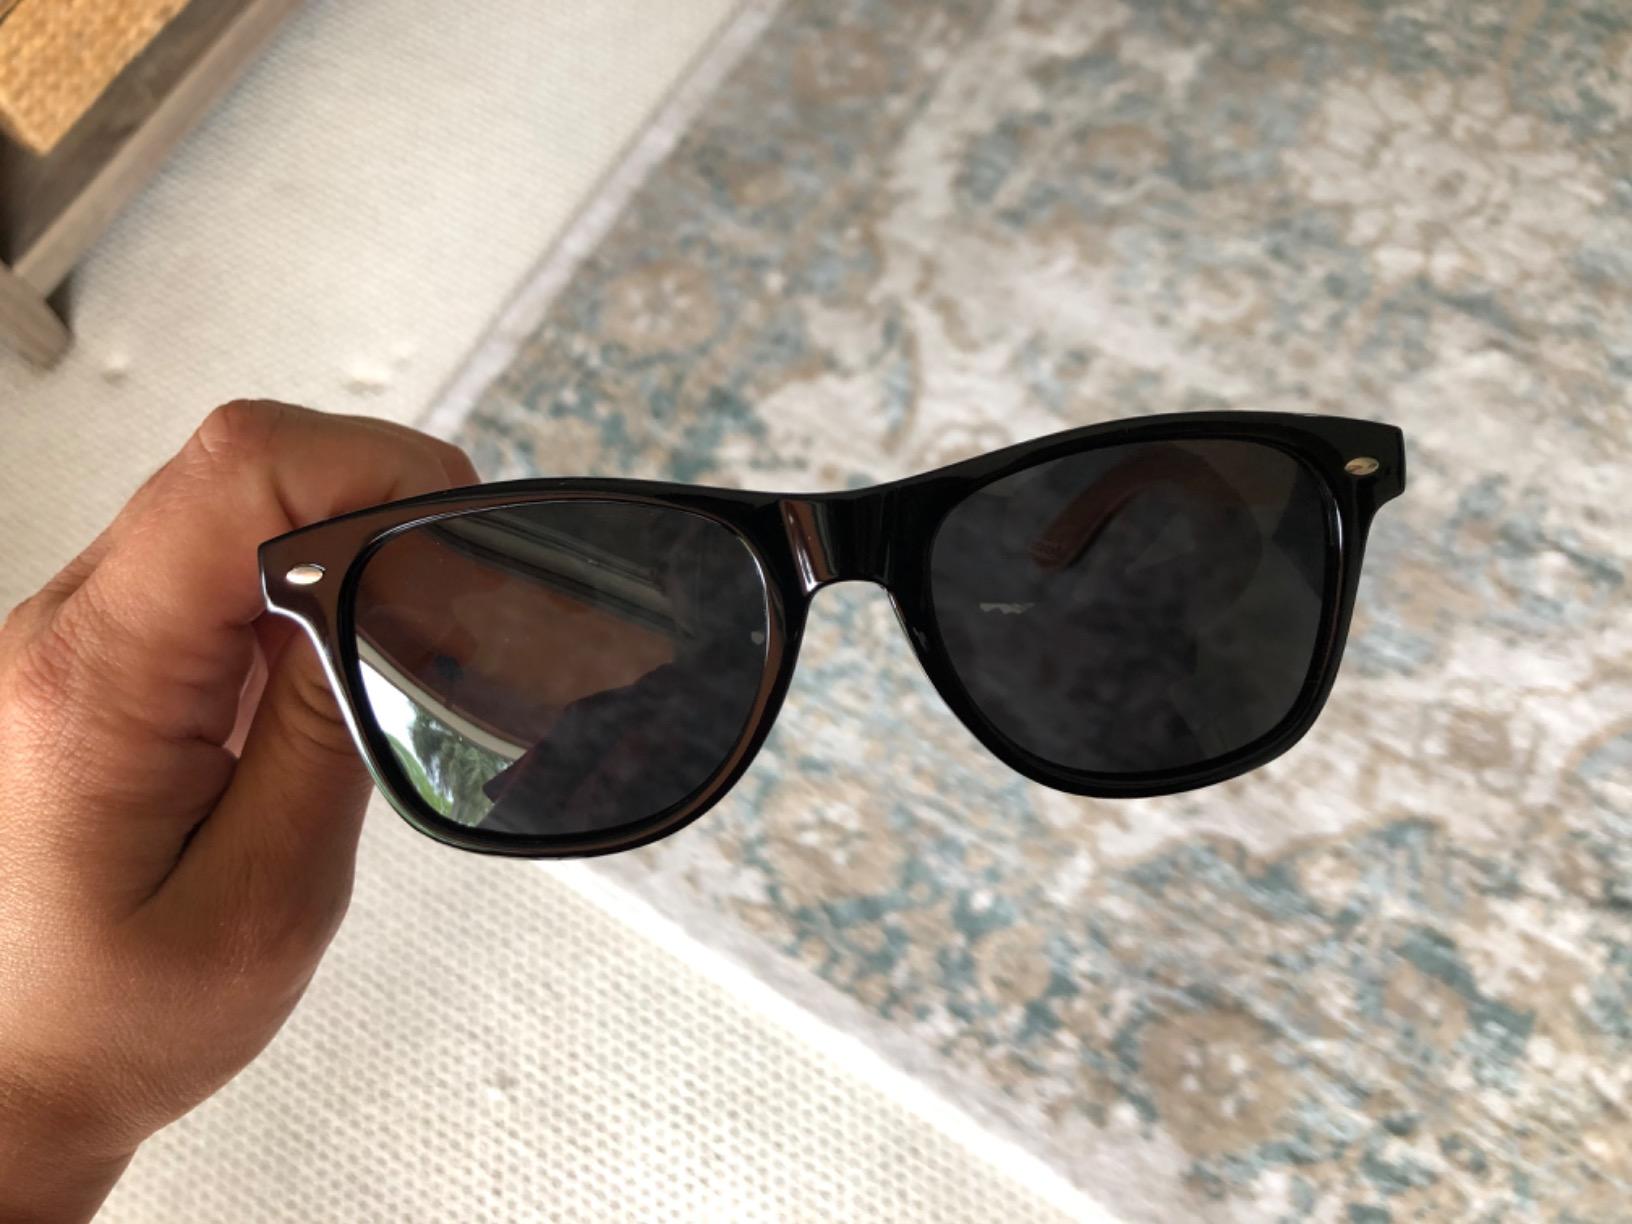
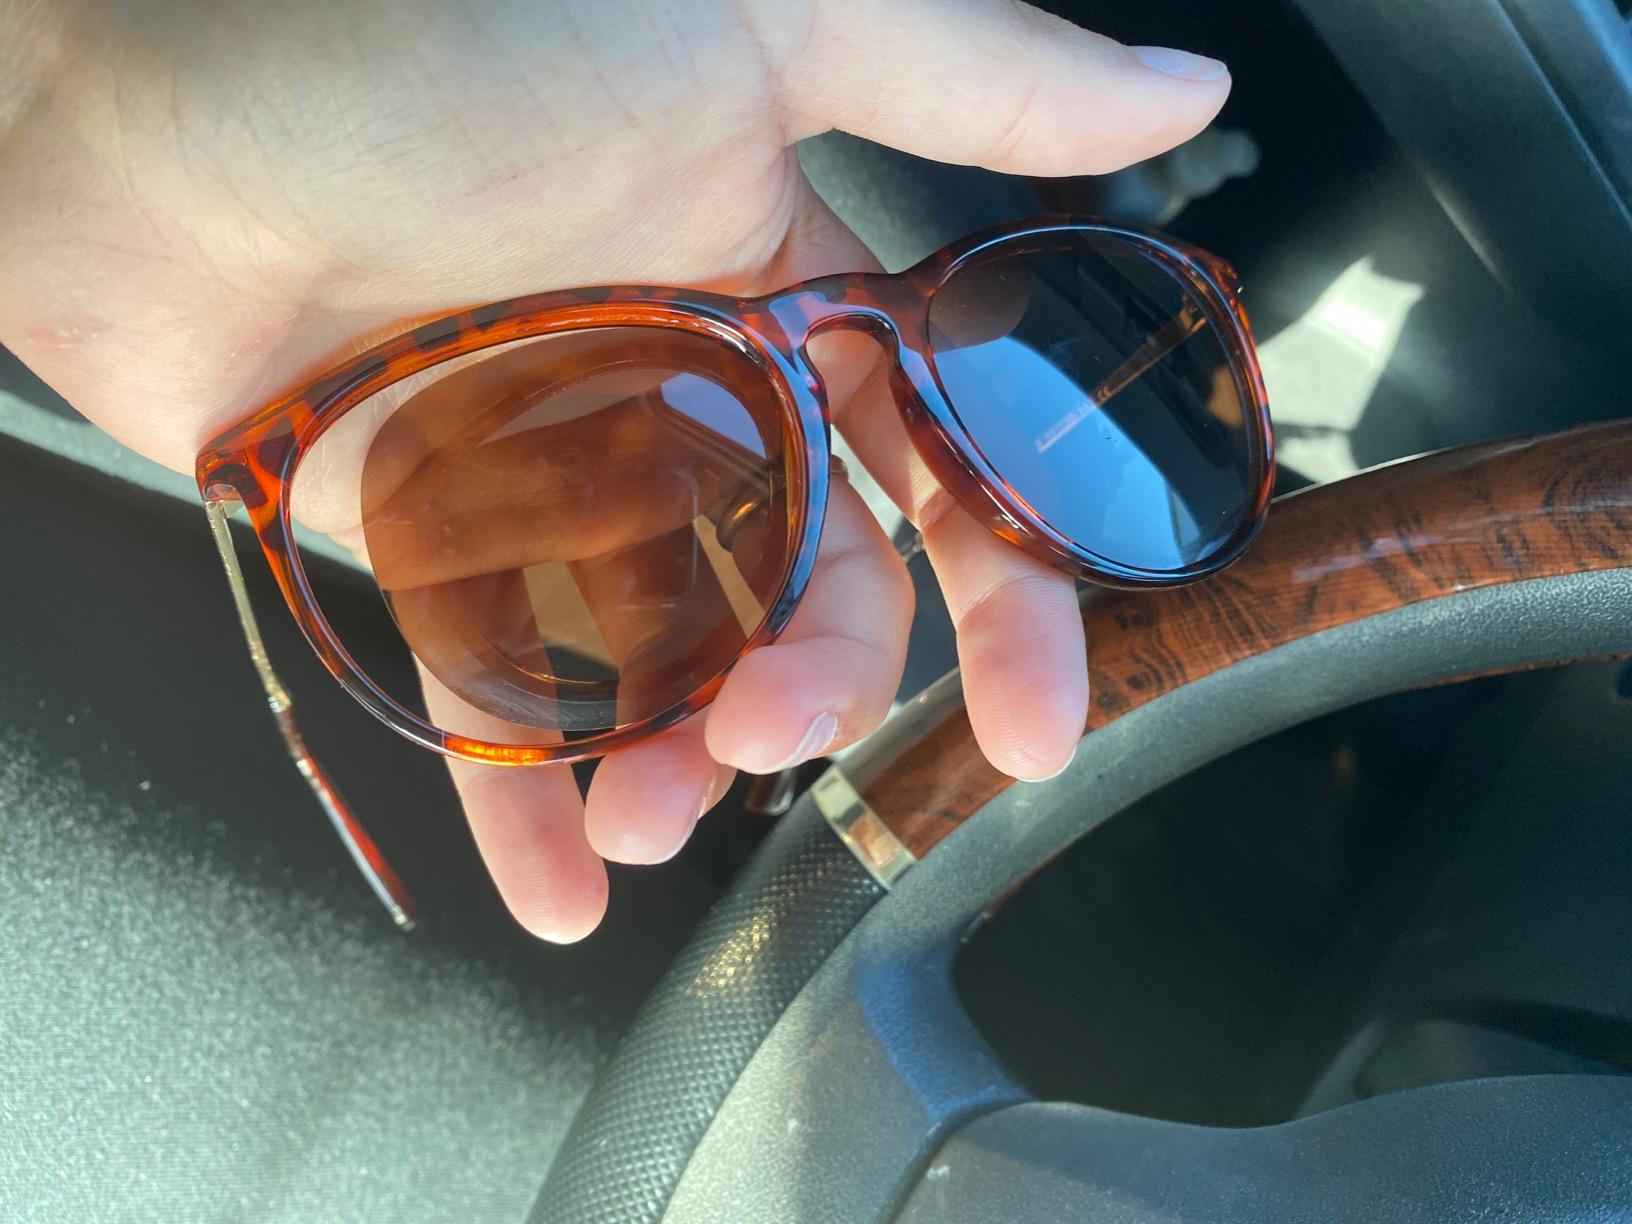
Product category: accessories_sunglasses
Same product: no